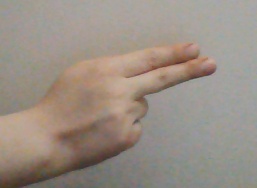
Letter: ain